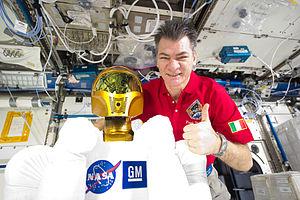
Paolo Nespoli, né le 6 avril 1957 à Milan, est un spationaute italien de l'Agence spatiale européenne.